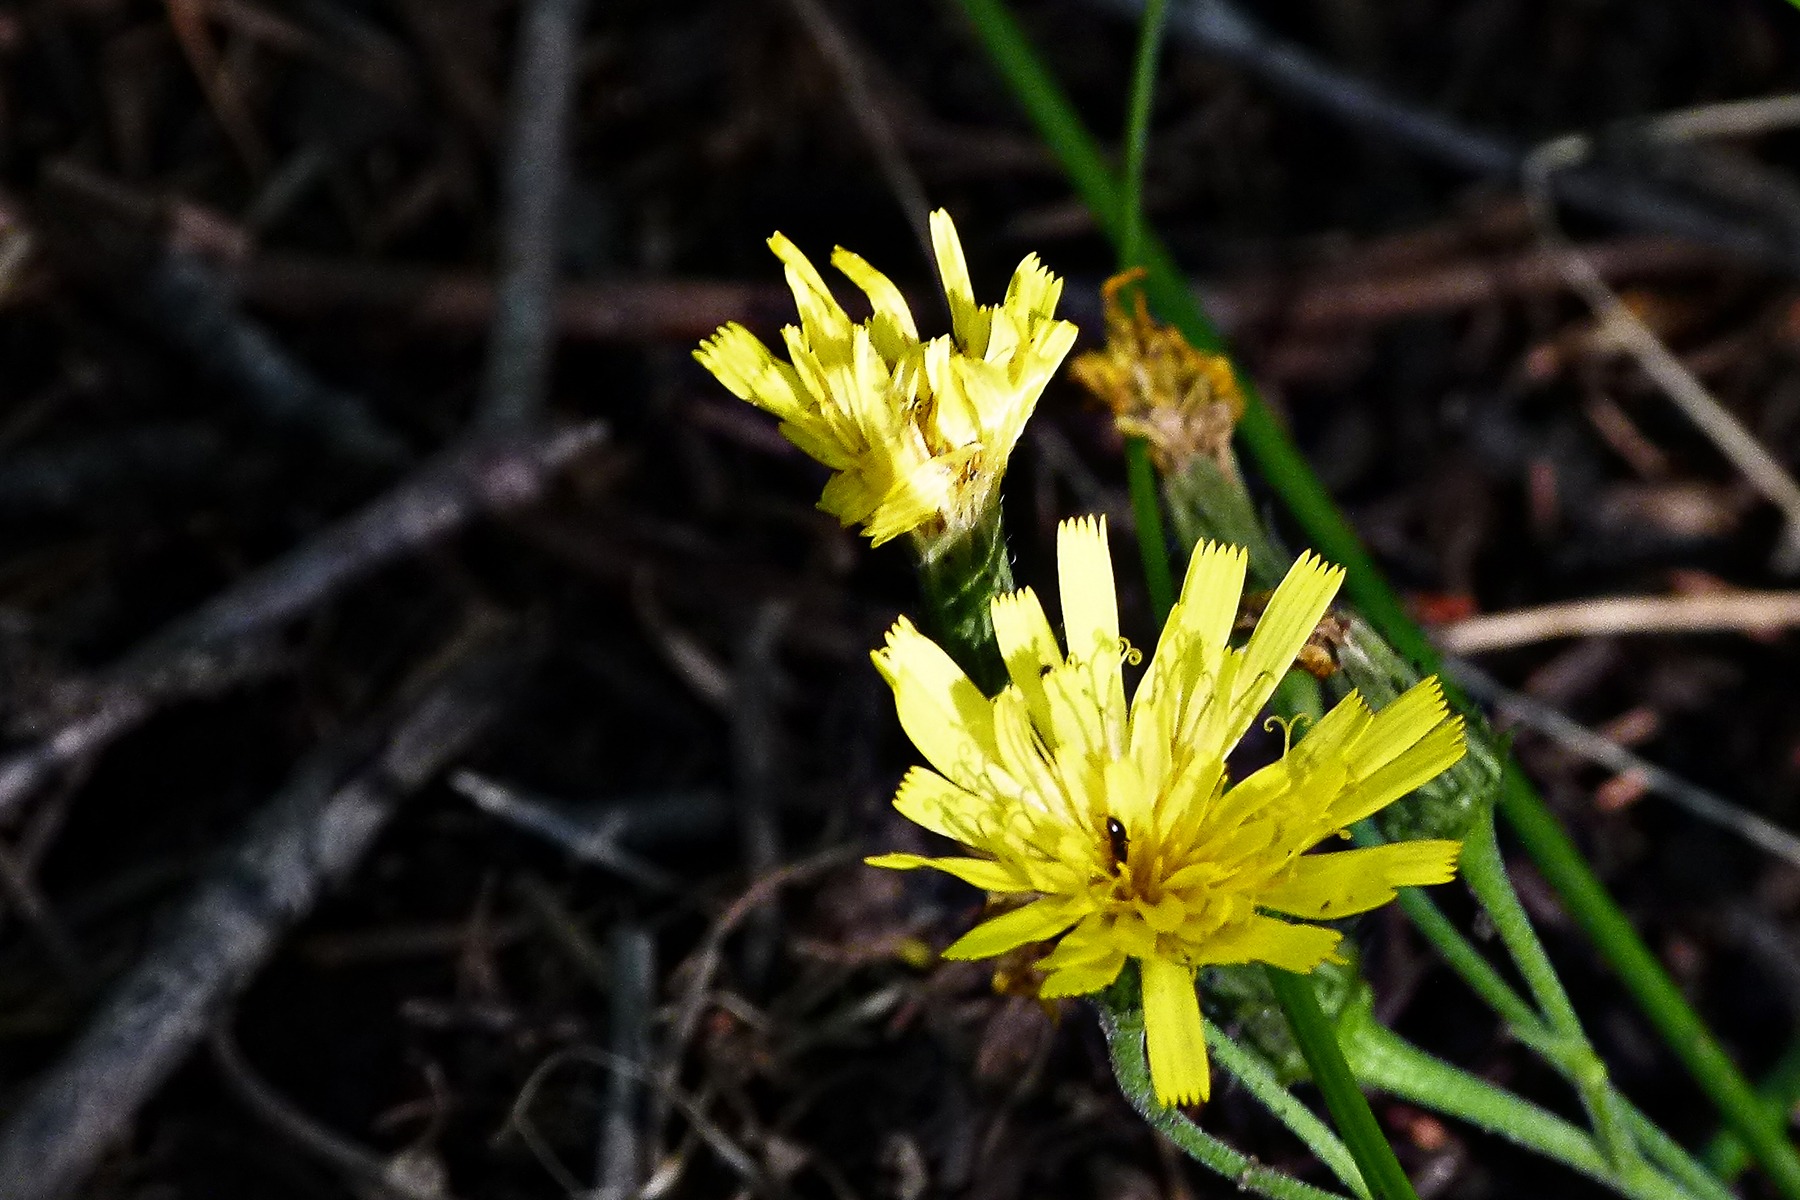
nature, forest, plant, leaf, flower, botany, yellow, flora, wildflower, wild plant, macro photography, flowering plant, gagea, plant stem, land plant, annual hawksbeard